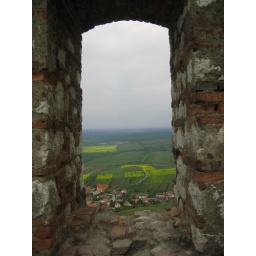
Dilapidated stone castle atop mountain in Palava protected landscape area, Czech Republic